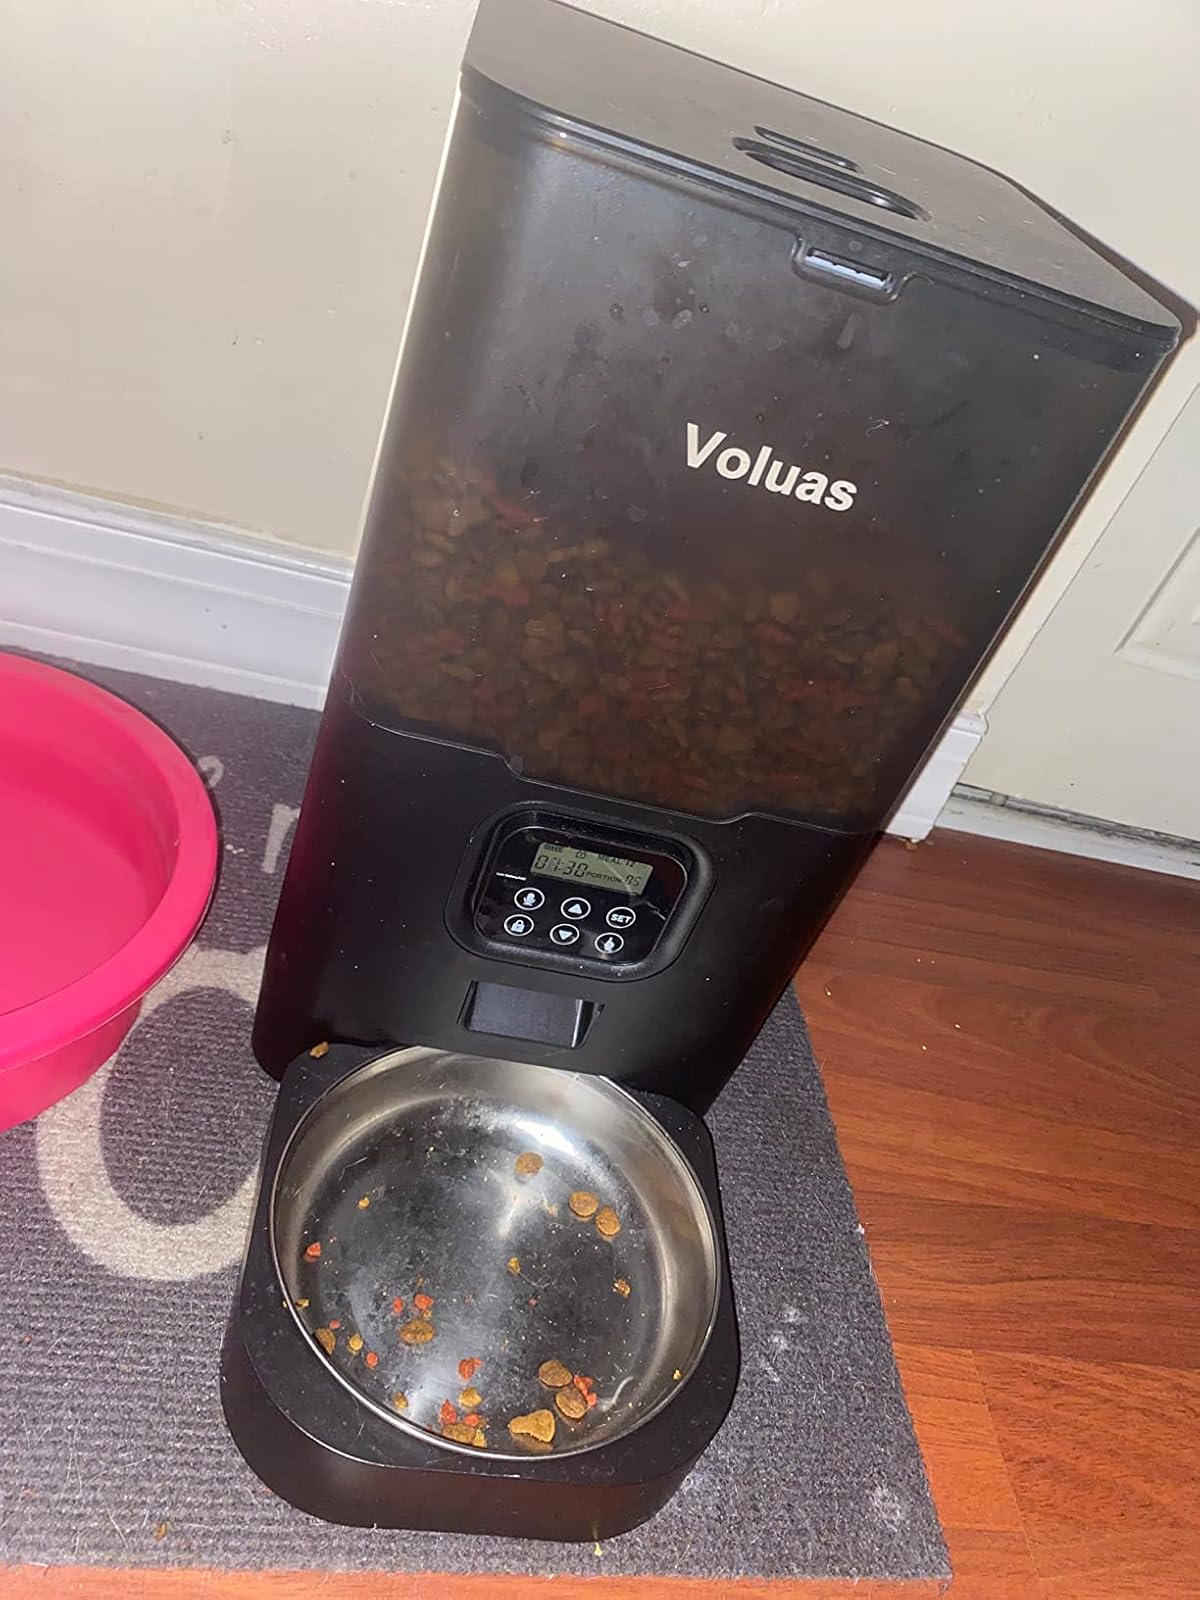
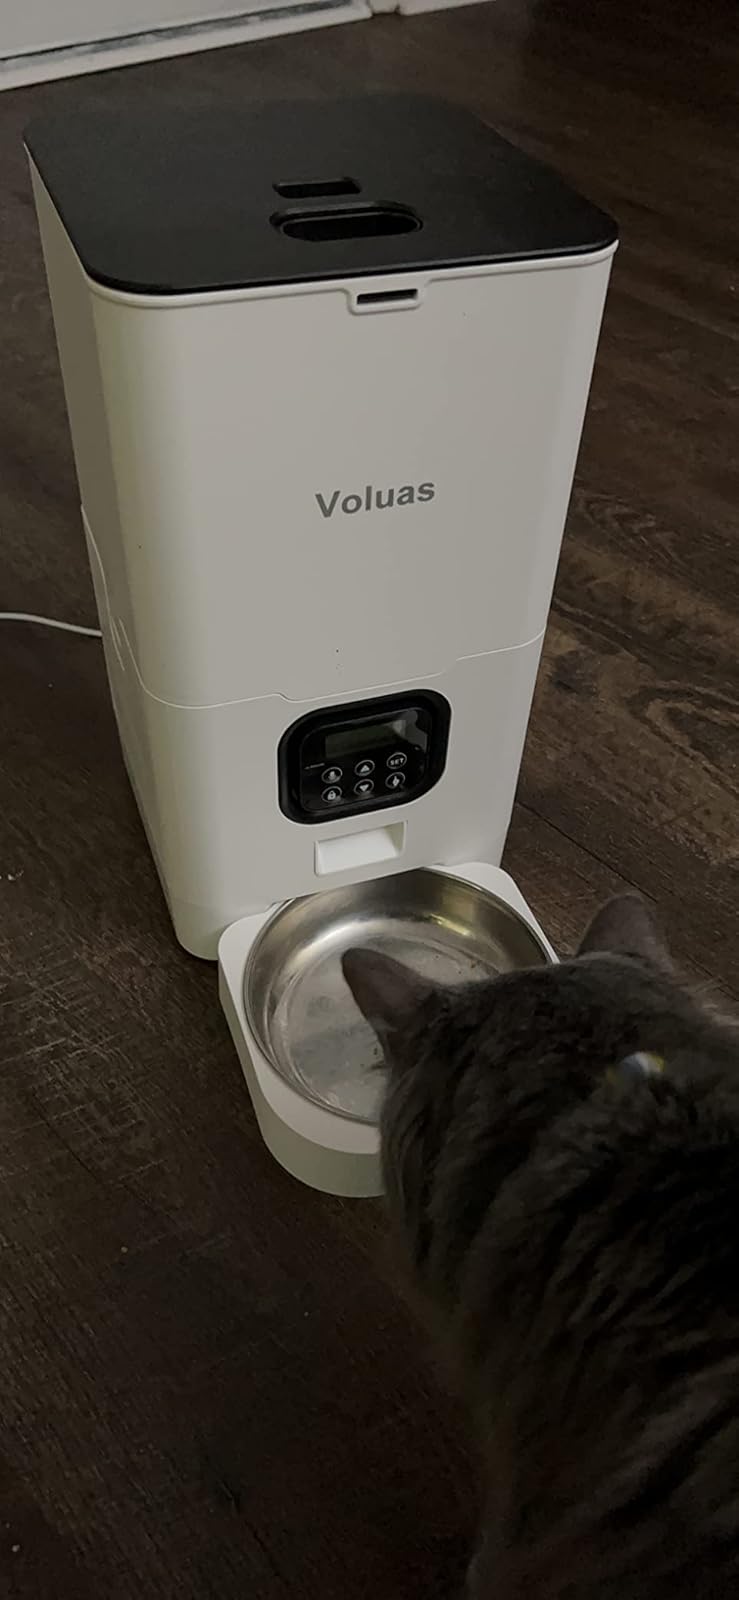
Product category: items_feeder
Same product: no